Dredge pipe pieces

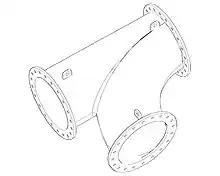
Dredge pitched T-pipe

Mostly the pipes are made from cast steel. Sometime welded pipes are used.